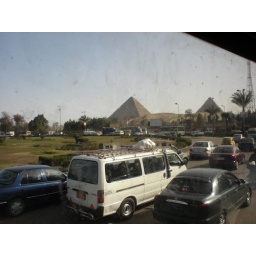
pyramids in dirty cairo, from a dirty bus window